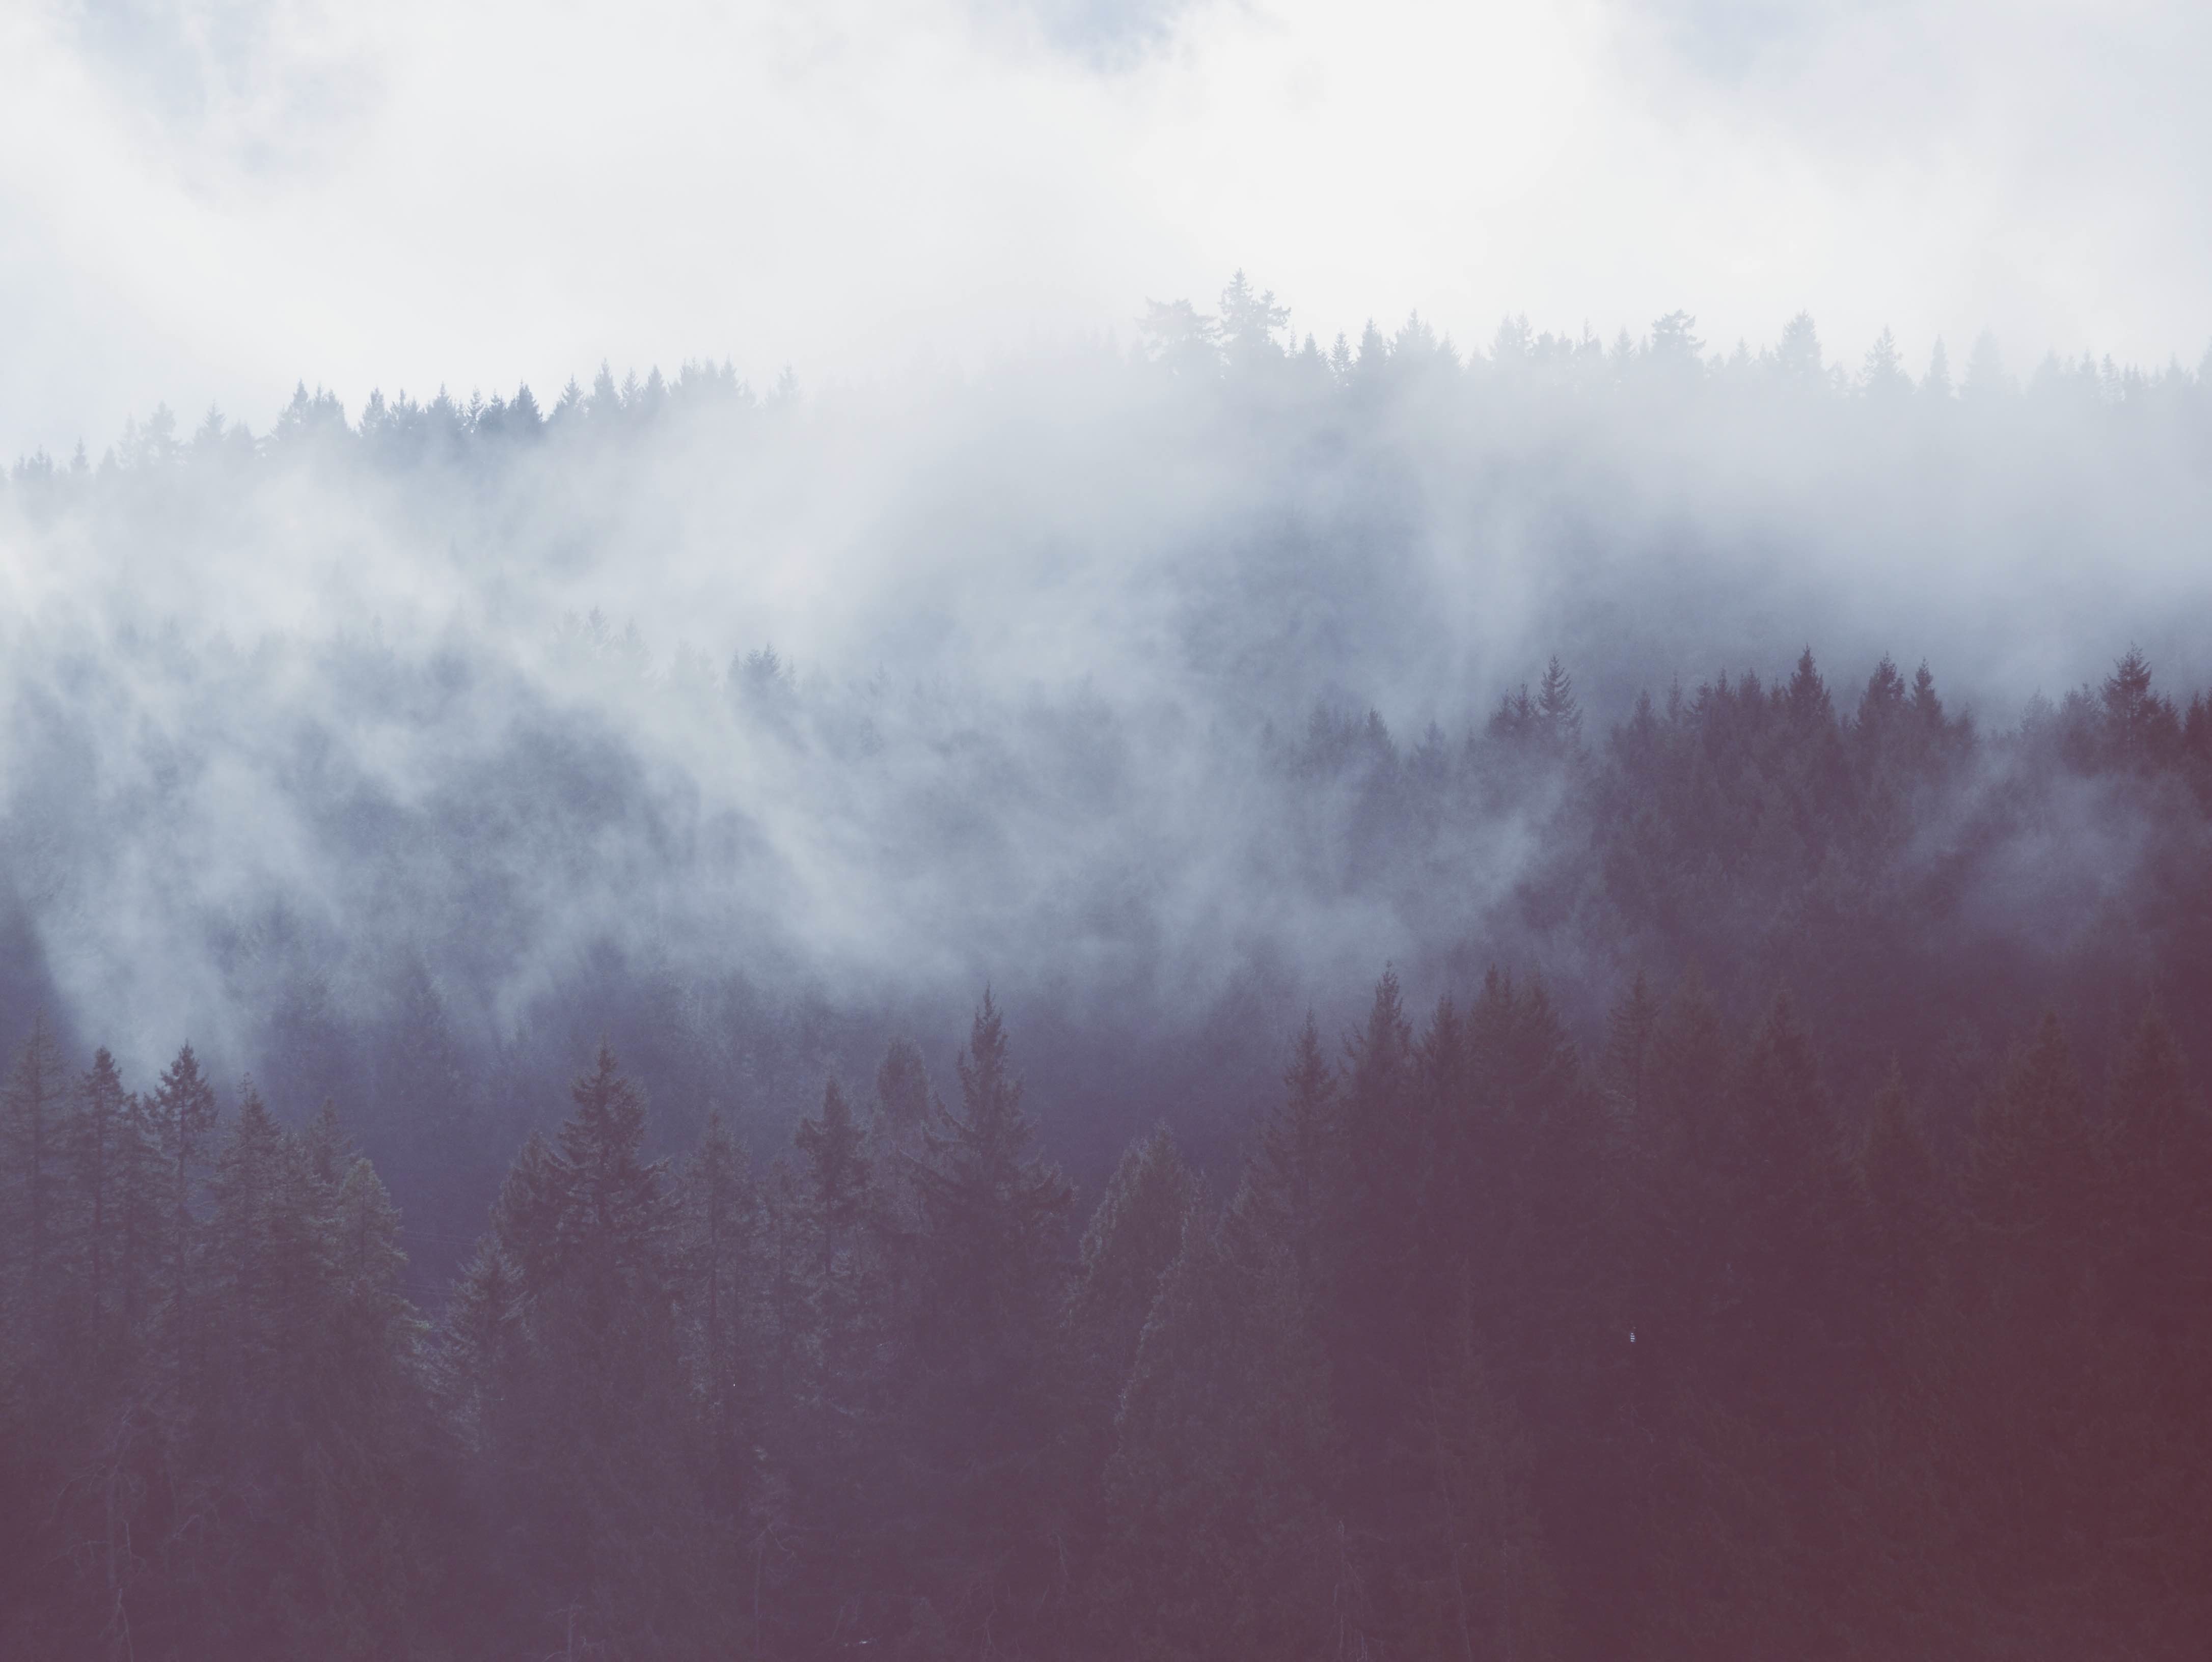
nature, forest, mountain, snow, cloud, sky, fog, sunrise, mist, sunlight, cloudy, morning, frost, dawn, atmosphere, pine, weather, haze, freezing, meteorological phenomenon, atmospheric phenomenon, atmosphere of earth